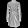
Label: Dress